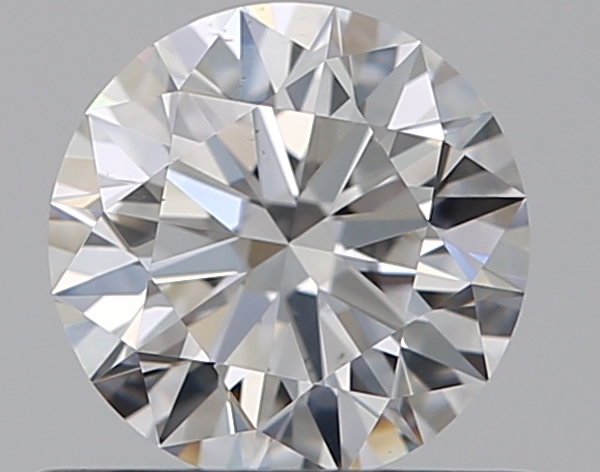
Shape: round
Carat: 0.5
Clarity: VS2
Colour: F
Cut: EX
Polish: EX
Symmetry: EX
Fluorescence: N
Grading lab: GIA
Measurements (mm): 5.1 x 5.12 x 3.11